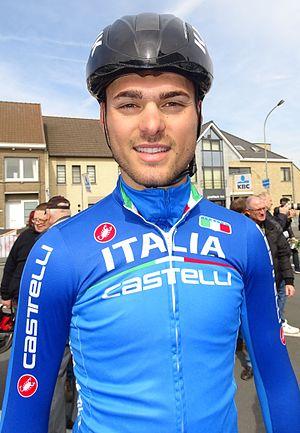
Reportage réalisé le samedi 9 avril à l'occasion du départ et de l'arrivée du Tour des Flandres espoirs 2016 à Audenarde, Belgique.
Oliviero Troia, né le 1ᵉʳ septembre 1994 à Bordighera, est un coureur cycliste italien, membre de l'équipe UAE Emirates.